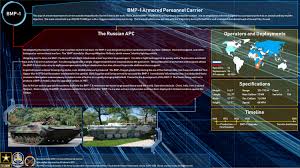
Label: BMP